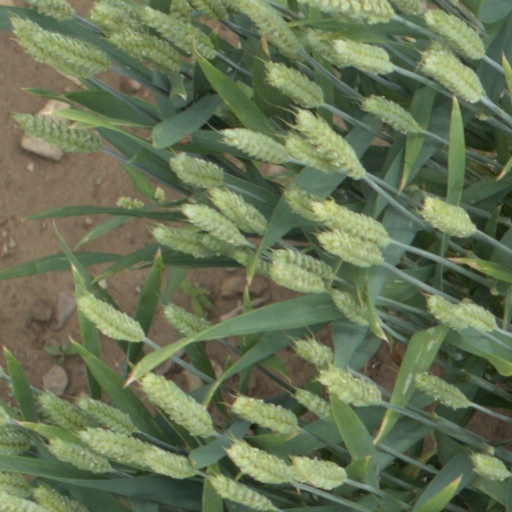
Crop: wheat